Sleeping Beauty (1949 film)

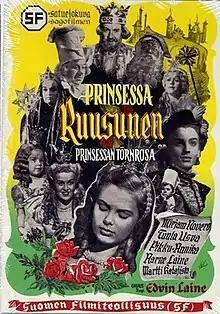
Original Finnish film poster.

Sleeping Beauty is a Finnish family fantasy film made in 1949, directed by Edvin Laine and produced by T. J. Särkkä. Tuula Usva plays the titular role, the king is played by the director's brother Aarne Laine and the queen by the director's wife Mirjam Novero. The film is based on "Sleeping Beauty" by the Brothers Grimm and also the play written by Zachris Topelius based on the Grimm's fairy tale.